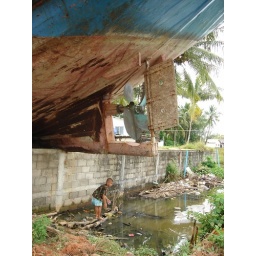
A young boy angles for fish underneath the propeller of the Blue Angel